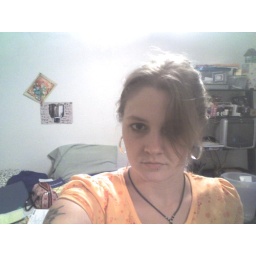
trying to look cute in my orange shirt